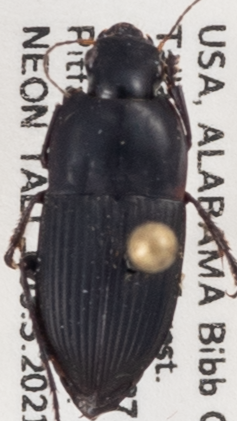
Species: Anisodactylus haplomus
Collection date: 2021-07-06
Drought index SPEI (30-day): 1.086
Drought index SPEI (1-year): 0.926
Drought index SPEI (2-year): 2.09